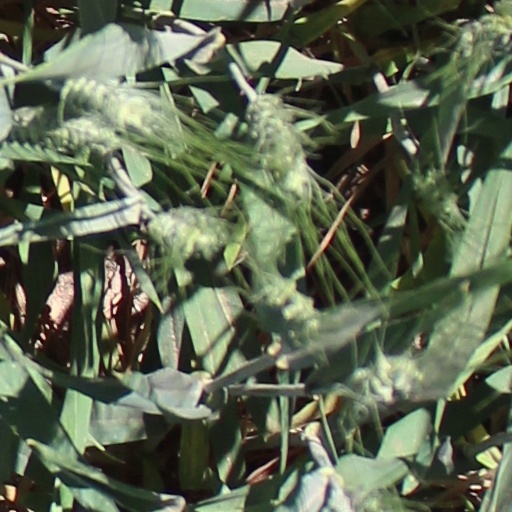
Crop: wheat